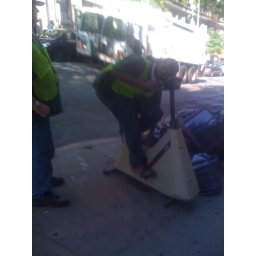
garbage collector tried out this bad boy before discard it in his truck